Wabash Valley College

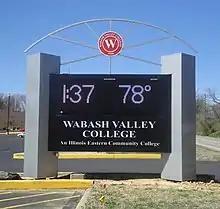
Main Campus Sign

Wabash Valley College (WVC) is a public community college in Mount Carmel, Illinois. It is part of the Illinois Eastern Community College (IECC) district.